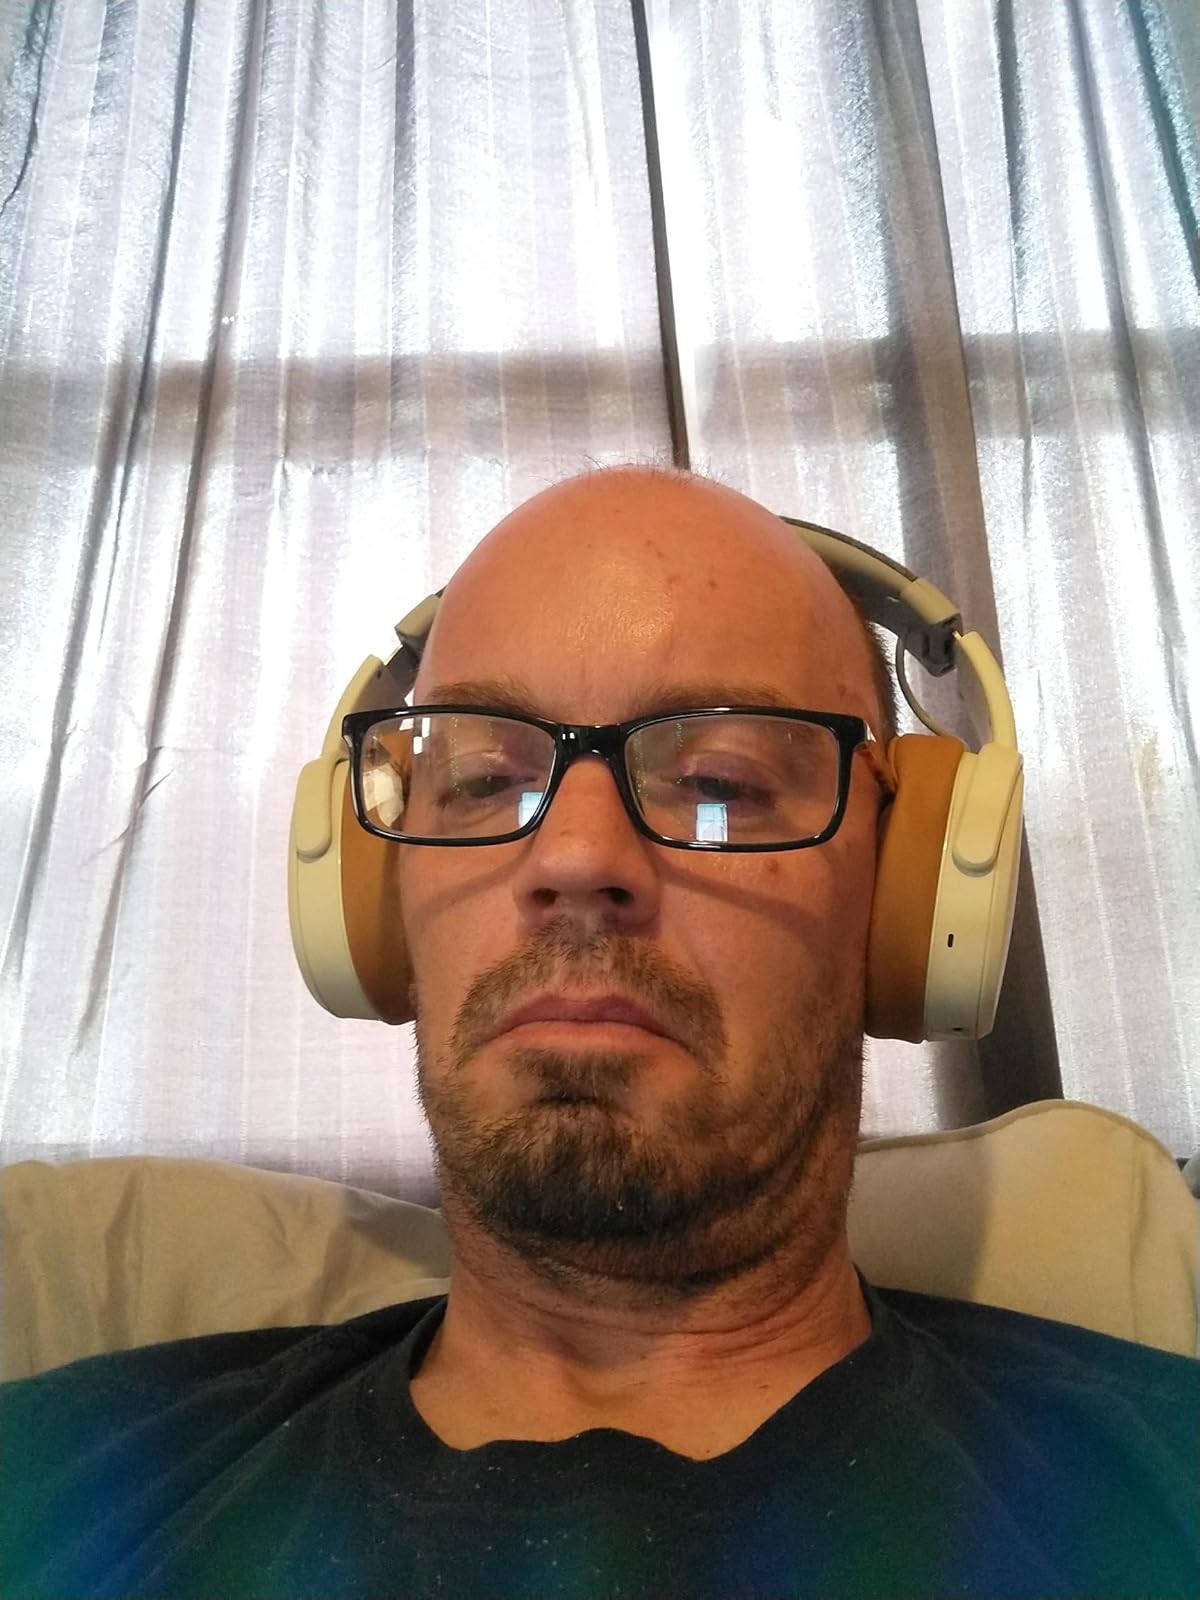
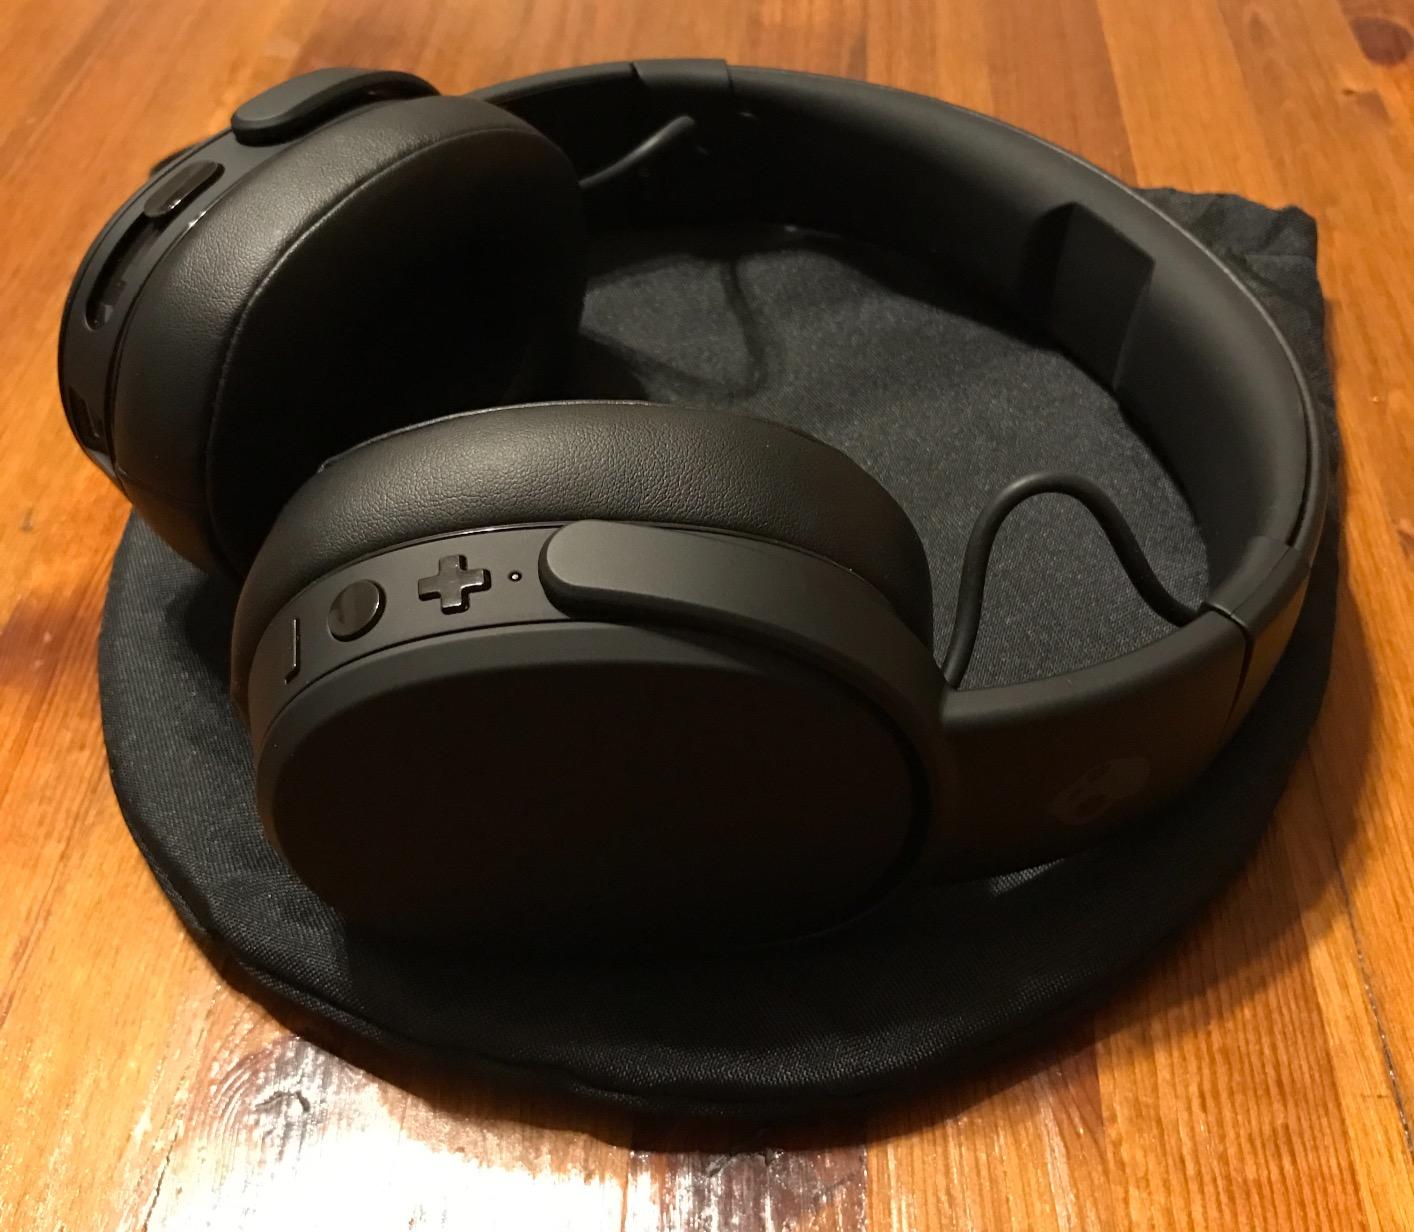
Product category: headphones
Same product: no